Buzău

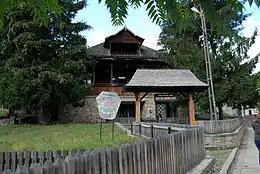
Buzău County Museum

The first school in Buzău was the school for church and icon painters, opened by Chesarie Căpățână, the bishop of Buzău. The school functioned at the bishopric of Buzău, and was managed by Nicolae Teodorescu. Gheorghe Tattarescu started learning painting here.